Eurasia Shopping Mall

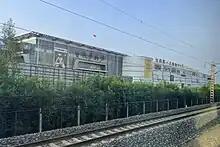
Eurasia Shopping Mall

Eurasia Shopping Mall is a shopping mall located in Chaoyang District, Changchun, Jilin province, north-east China. It is allegedly the biggest mall in the world.